List of Empire ships (A)

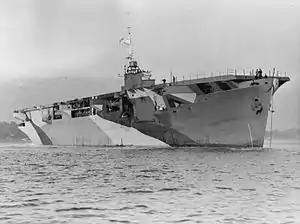
HMS "Activity", ex-"Empire Activity"

"Empire Addison" was a 7,010 GRT cargo ship built in 1940 by Lithgows Ltd., Port Glasgow. Operated by T & J Harrison, Liverpool. Sold in 1945 to T & J Harrison and renamed "Philosopher". Sold in 1959 to Concordia Shipping Corporation, Liberia and renamed "Aiolos". Scrapped in Hong Kong in 1963.